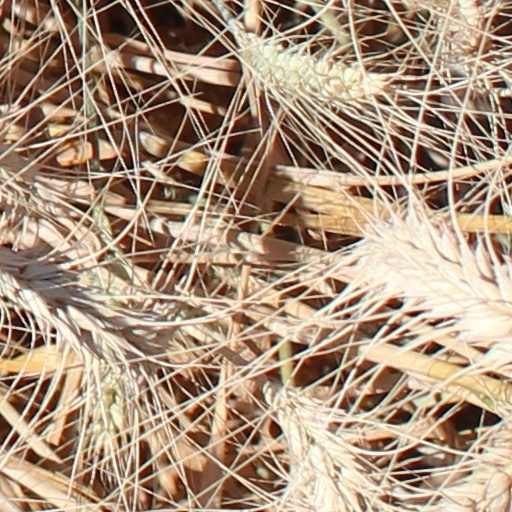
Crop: wheat